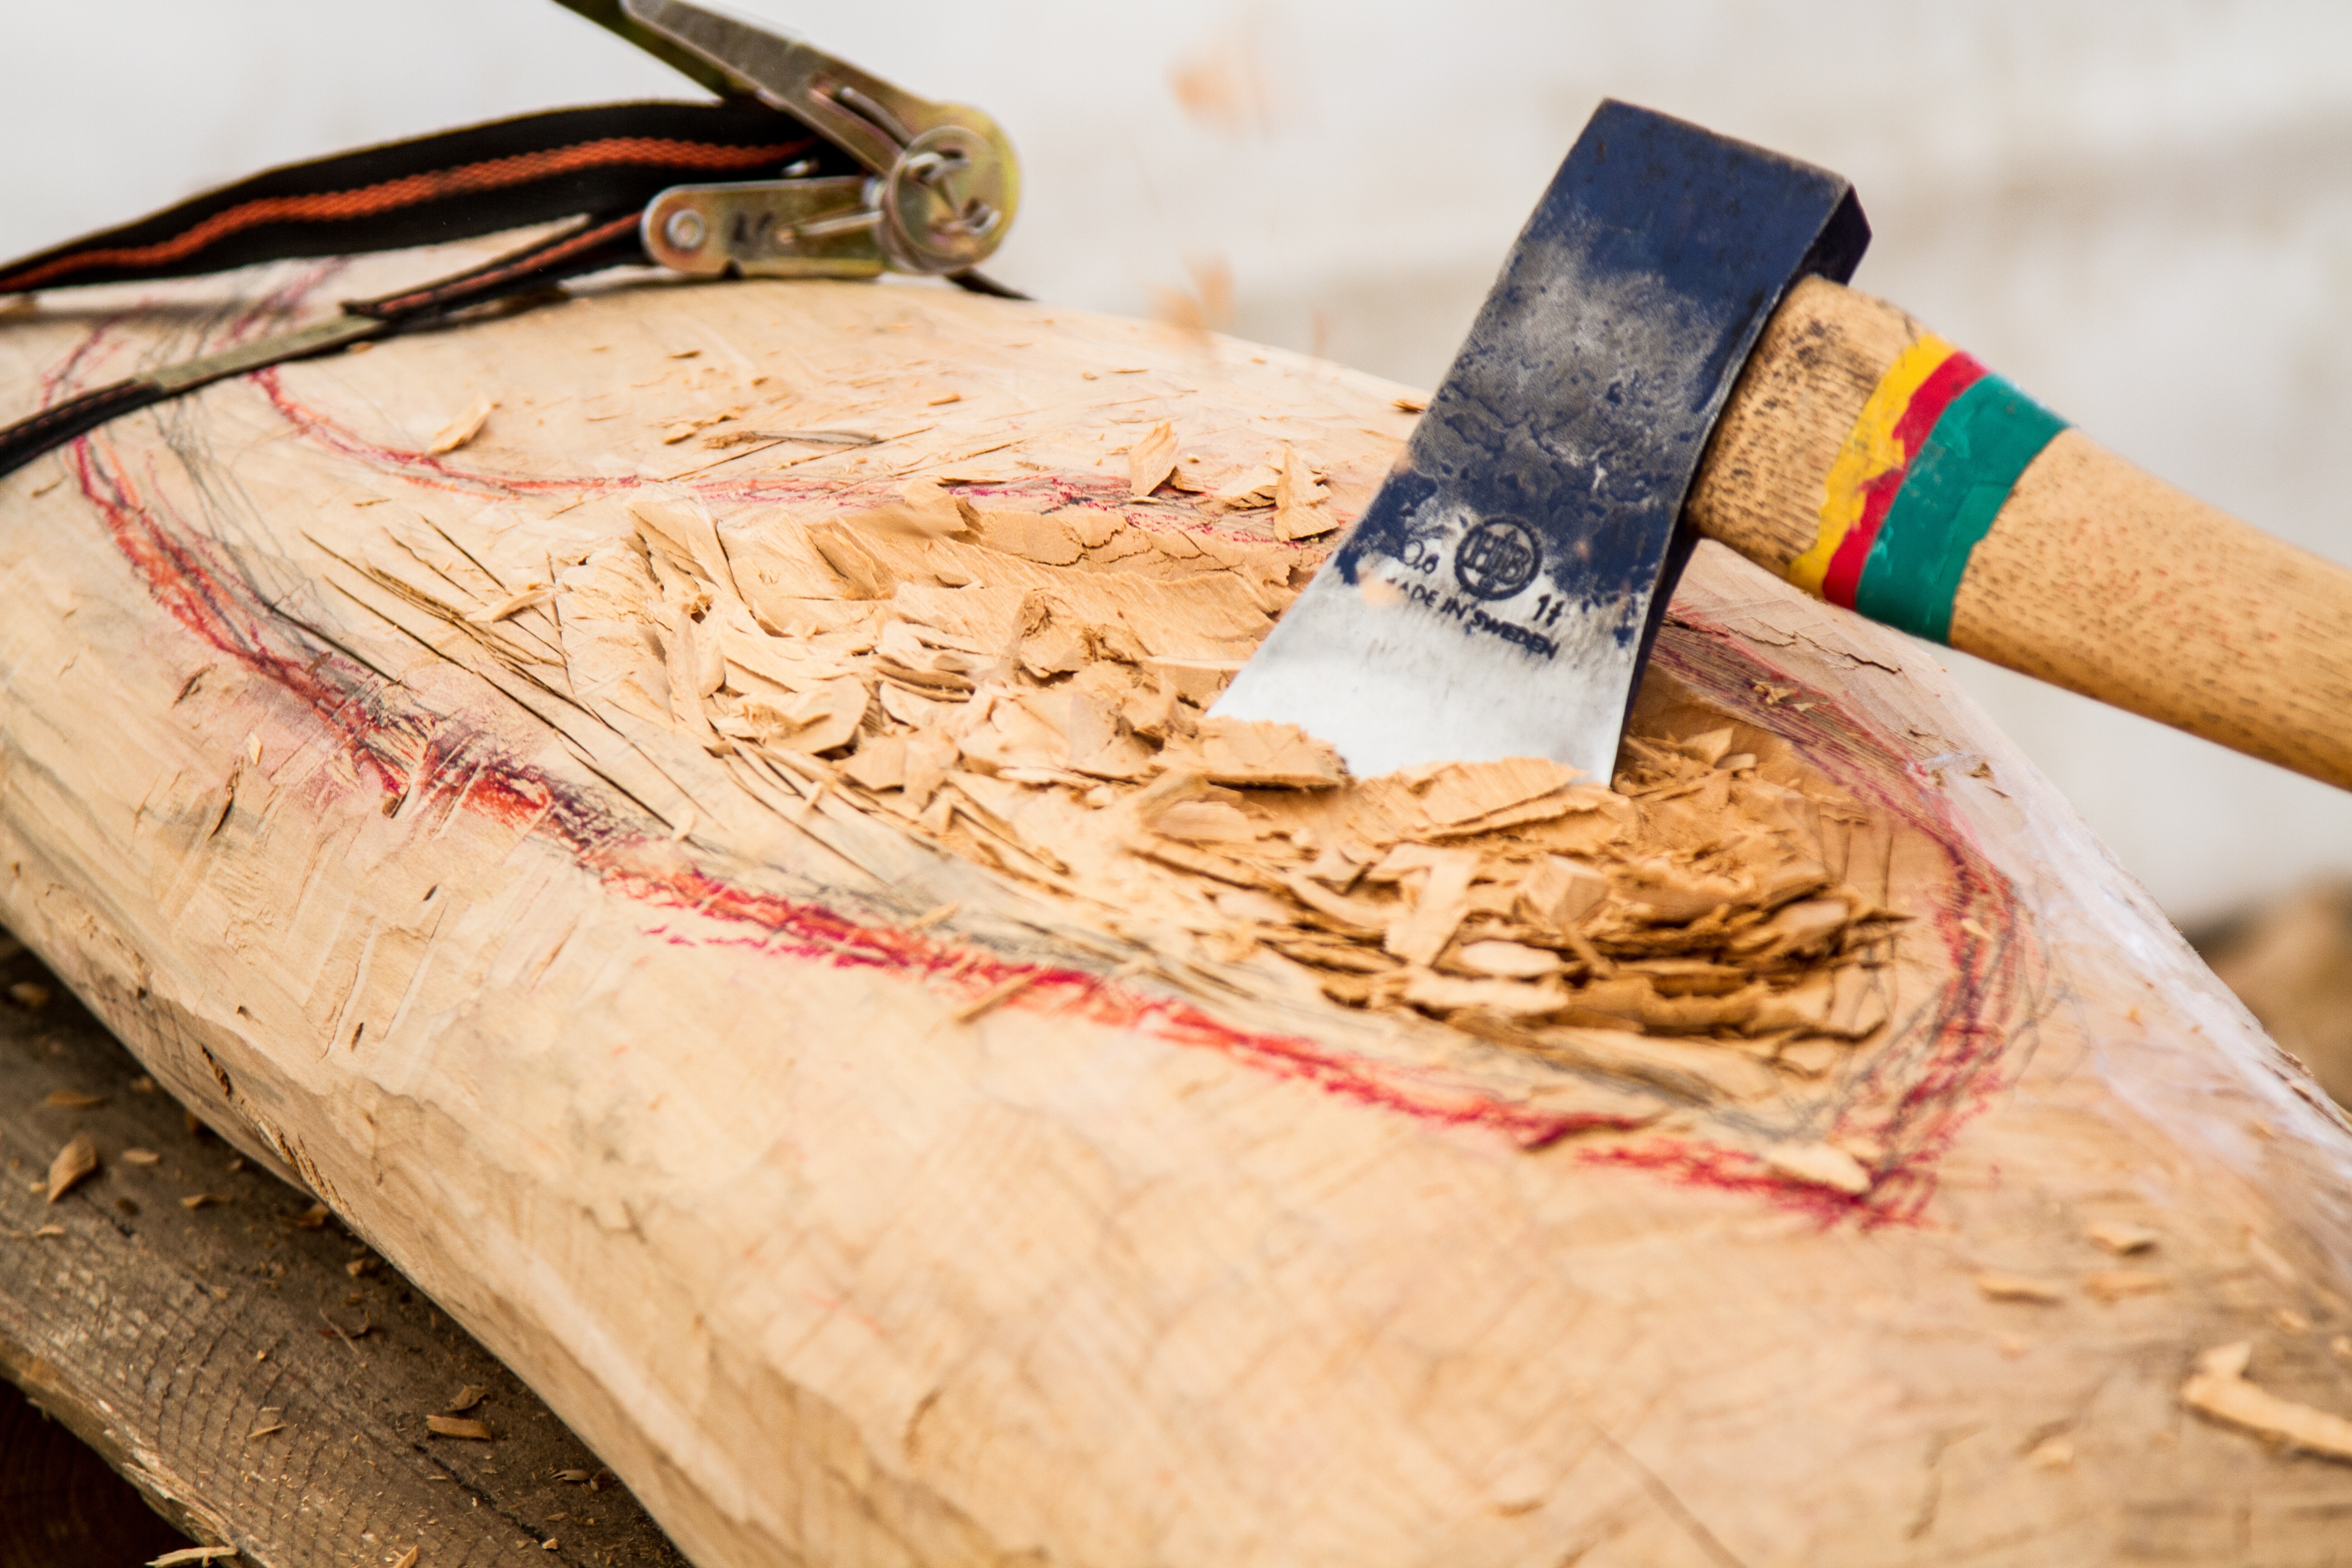
wood, tool, food, baking, material, axe, art, works, carving, edit, wood chop, woodworks